Johnny Carson

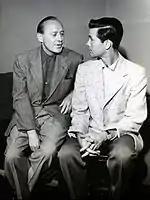
Carson as a guest on Jack Benny's television program, 1955

Carson joined the United States Navy on June 8, 1943, and received V-12 Navy College Training Program officer training at Columbia University and Millsaps College. Commissioned an ensign late in the war, Carson was assigned to the in the Pacific, serving as a communications officer in charge of decoding encrypted messages. While in the Navy, Carson posted a 15–0-1 amateur boxing record, with most of his bouts fought on board "Pennsylvania". He was en route to the combat zone aboard a troop ship when the war ended.